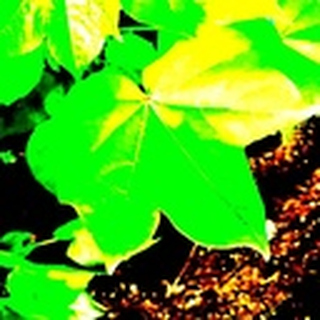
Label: healthy_cotton